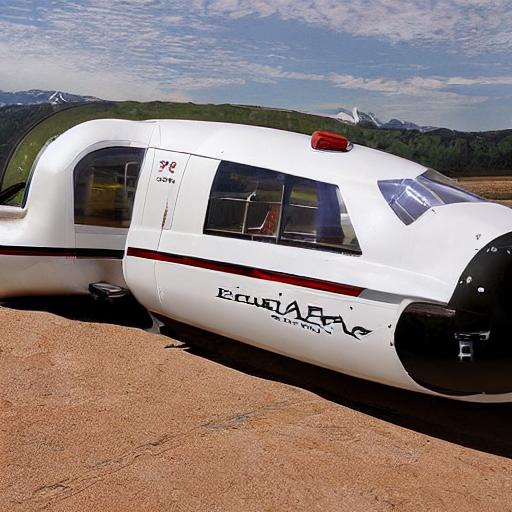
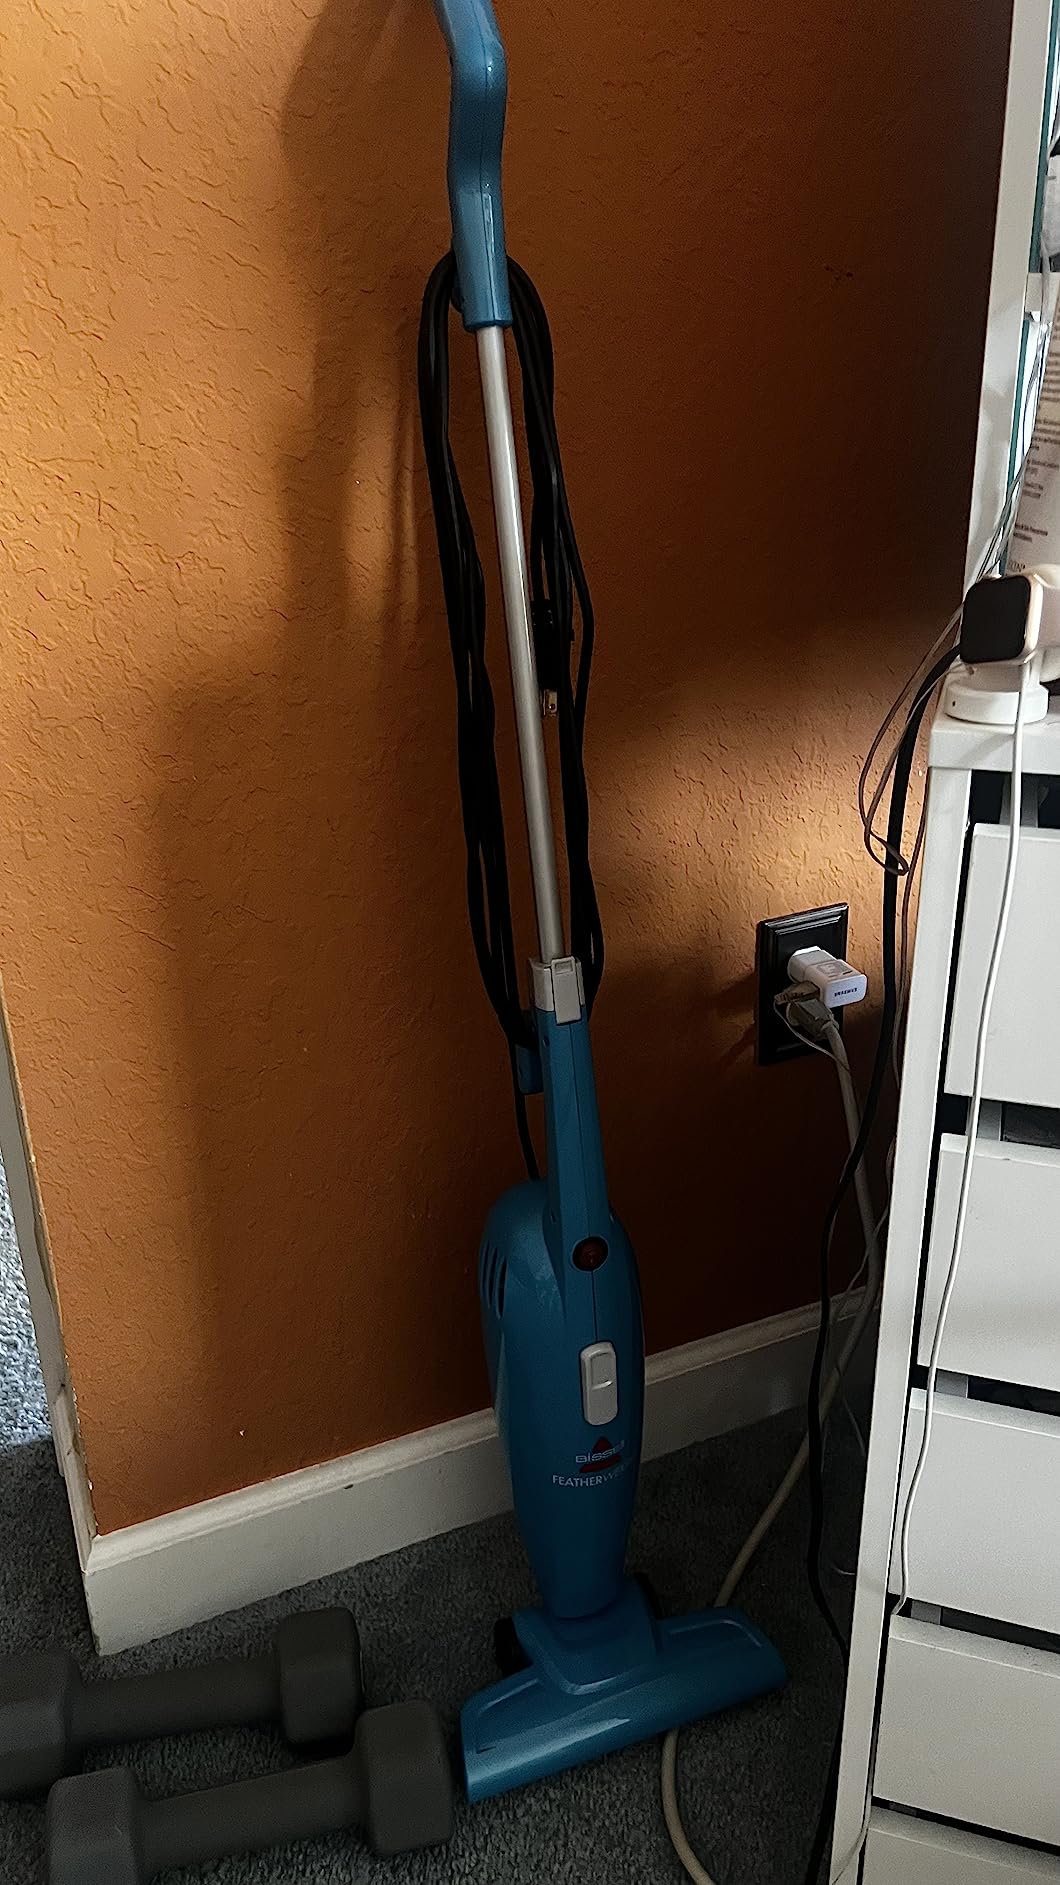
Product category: items_vacuum
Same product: no